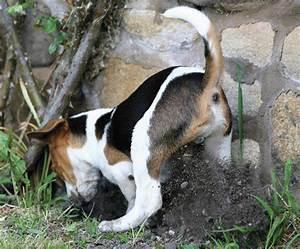
dog